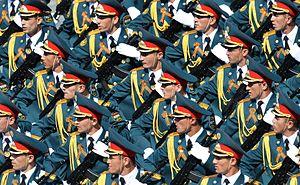
Le défilé militaire du Jour de la Victoire de 2015, qui a eu lieu le 9 mai 2015 sur la place Rouge, à Moscou, en Russie, commémore le 70ᵉ anniversaire de la fin de la Seconde Guerre mondiale en Europe, la Grande Guerre patriotique pour les Russes et leur victoire sur le Troisième Reich.